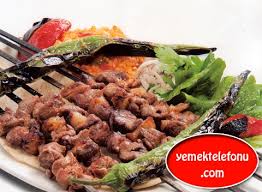
Yemek: kebap